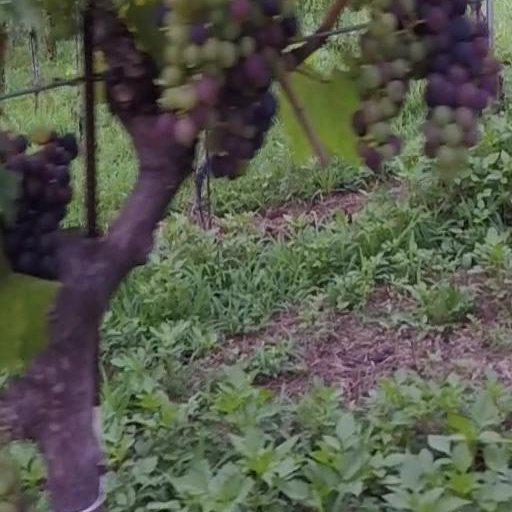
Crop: grape